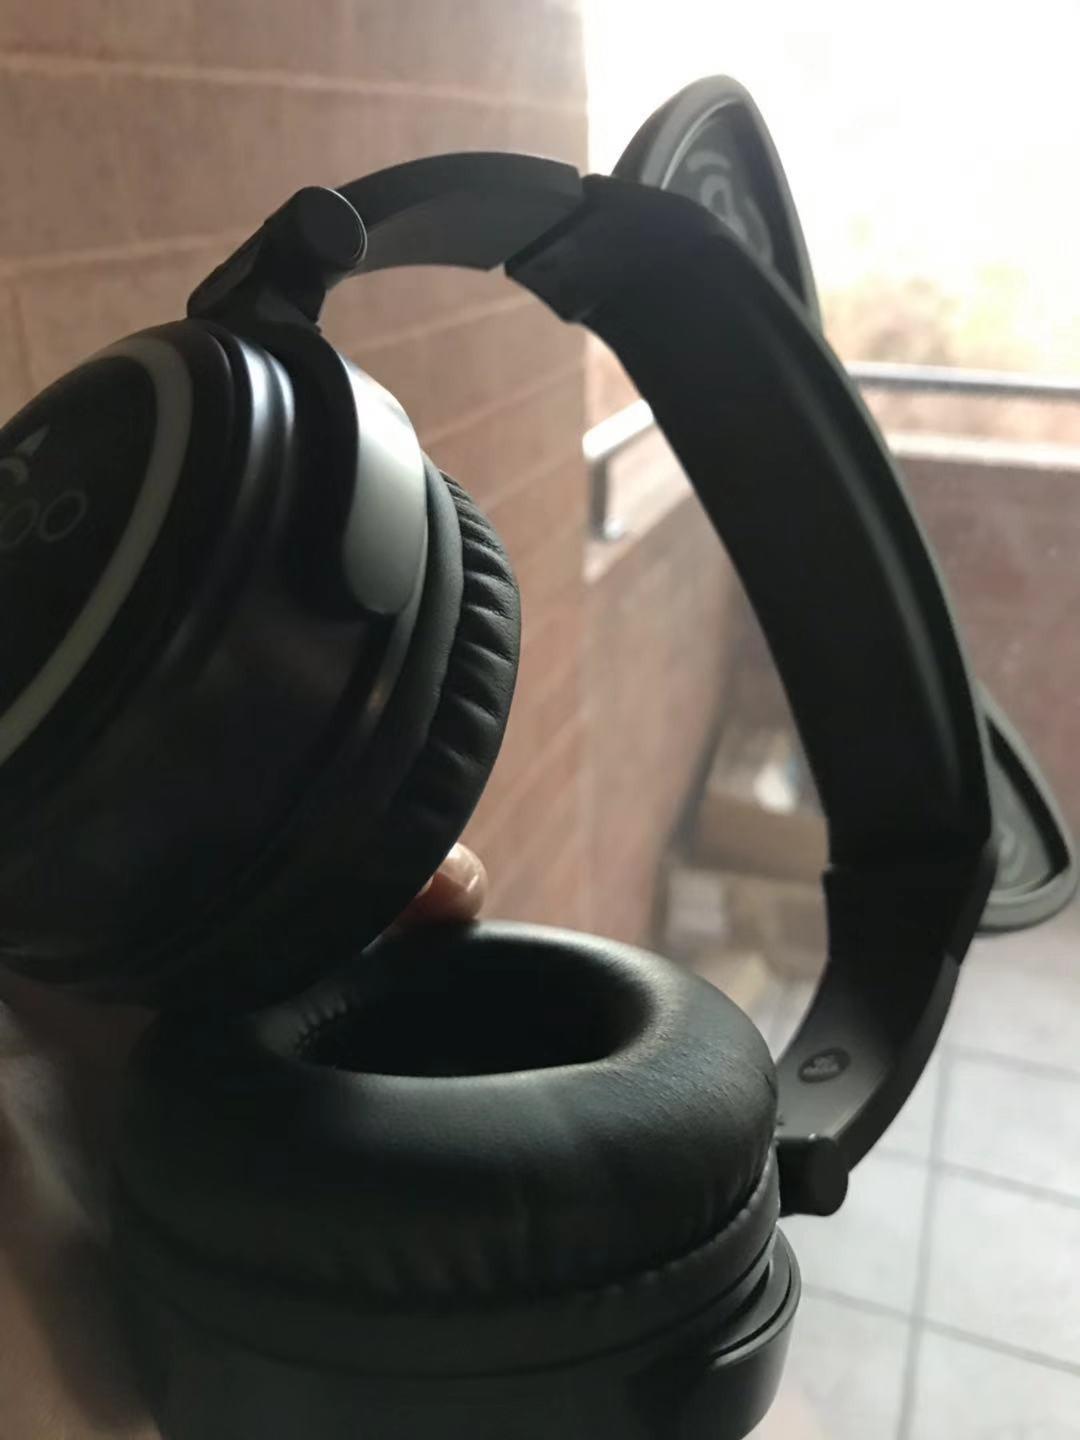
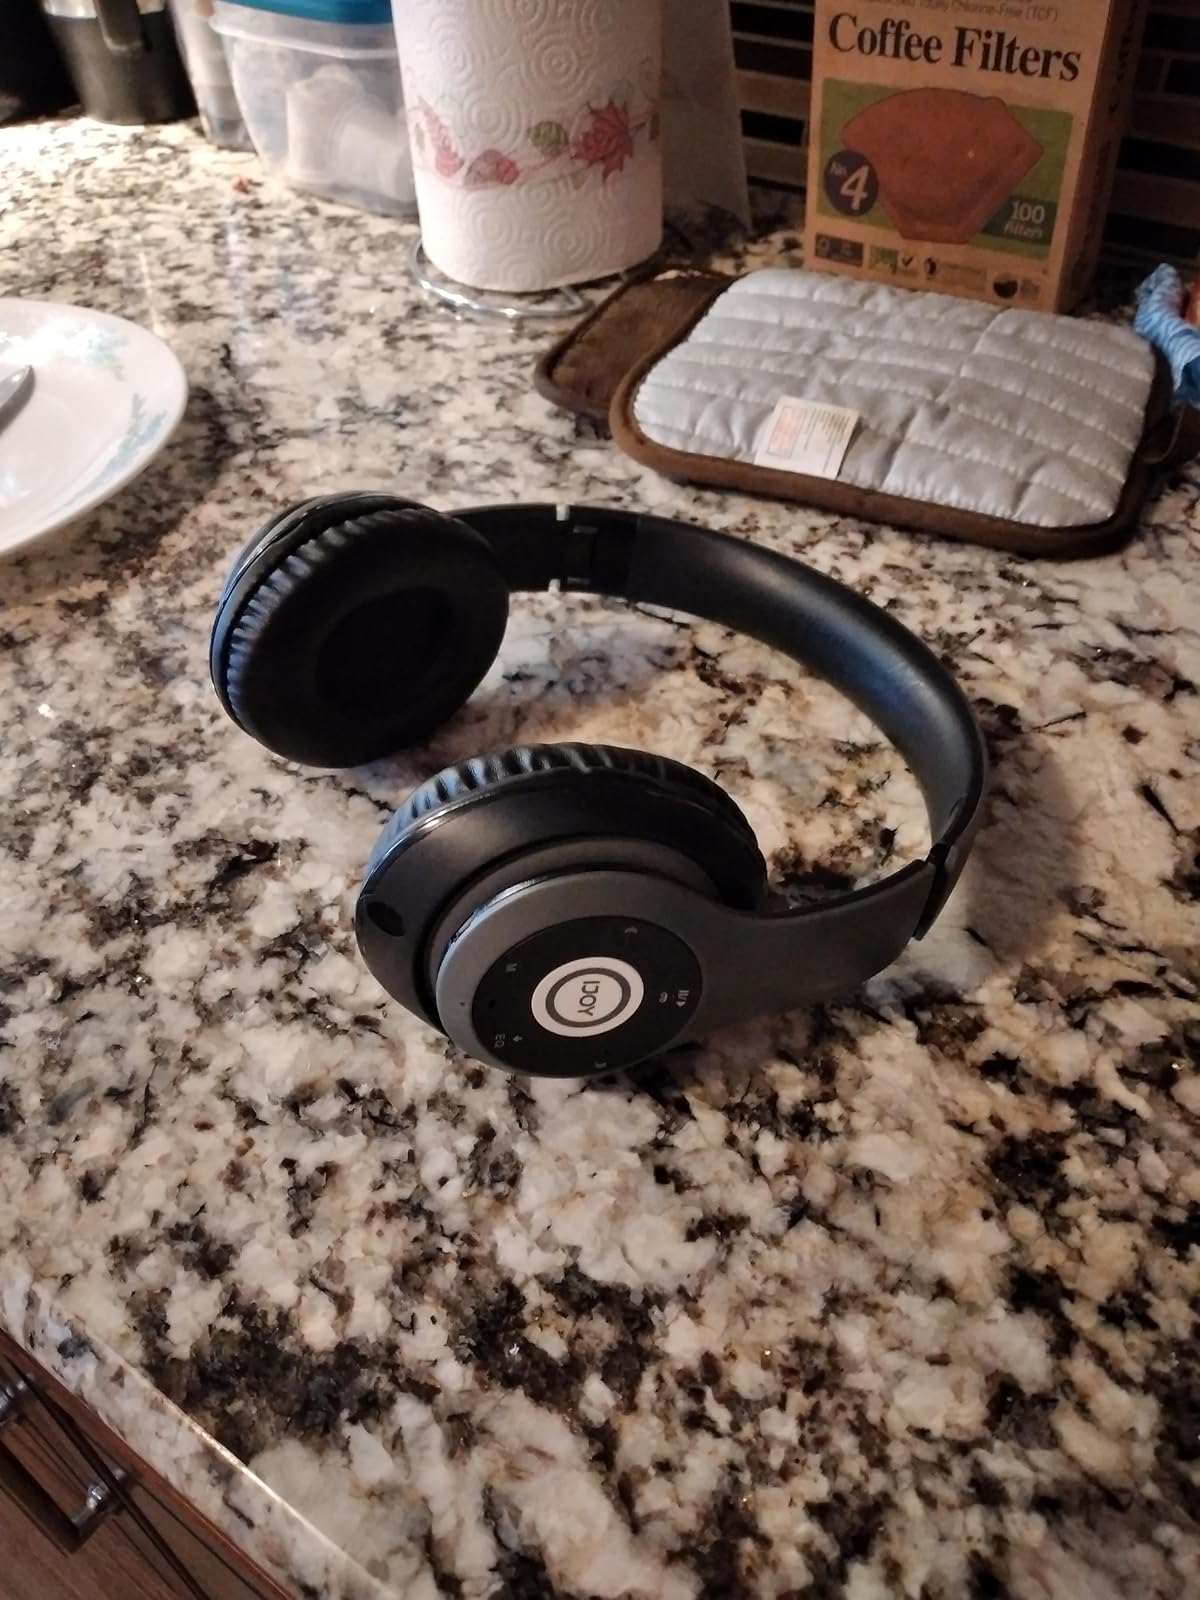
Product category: headphones
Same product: no